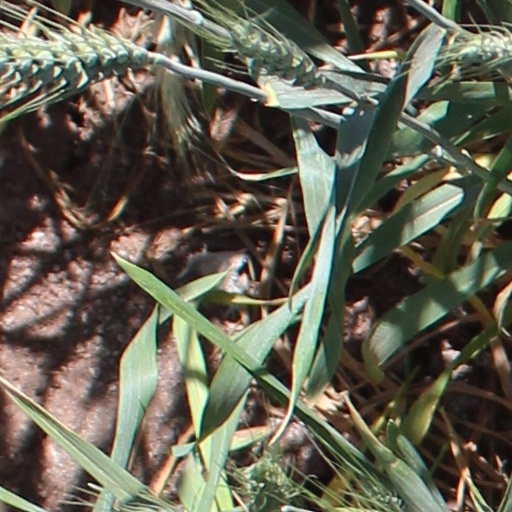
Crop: wheat